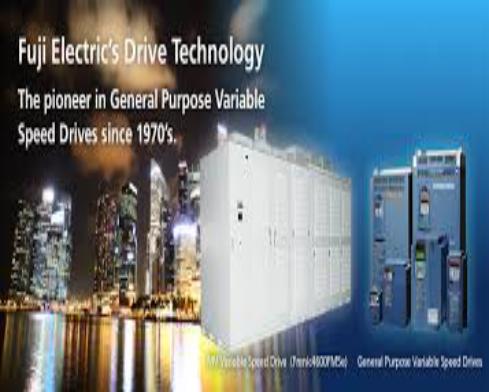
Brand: Fuji Electric
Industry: Electronic